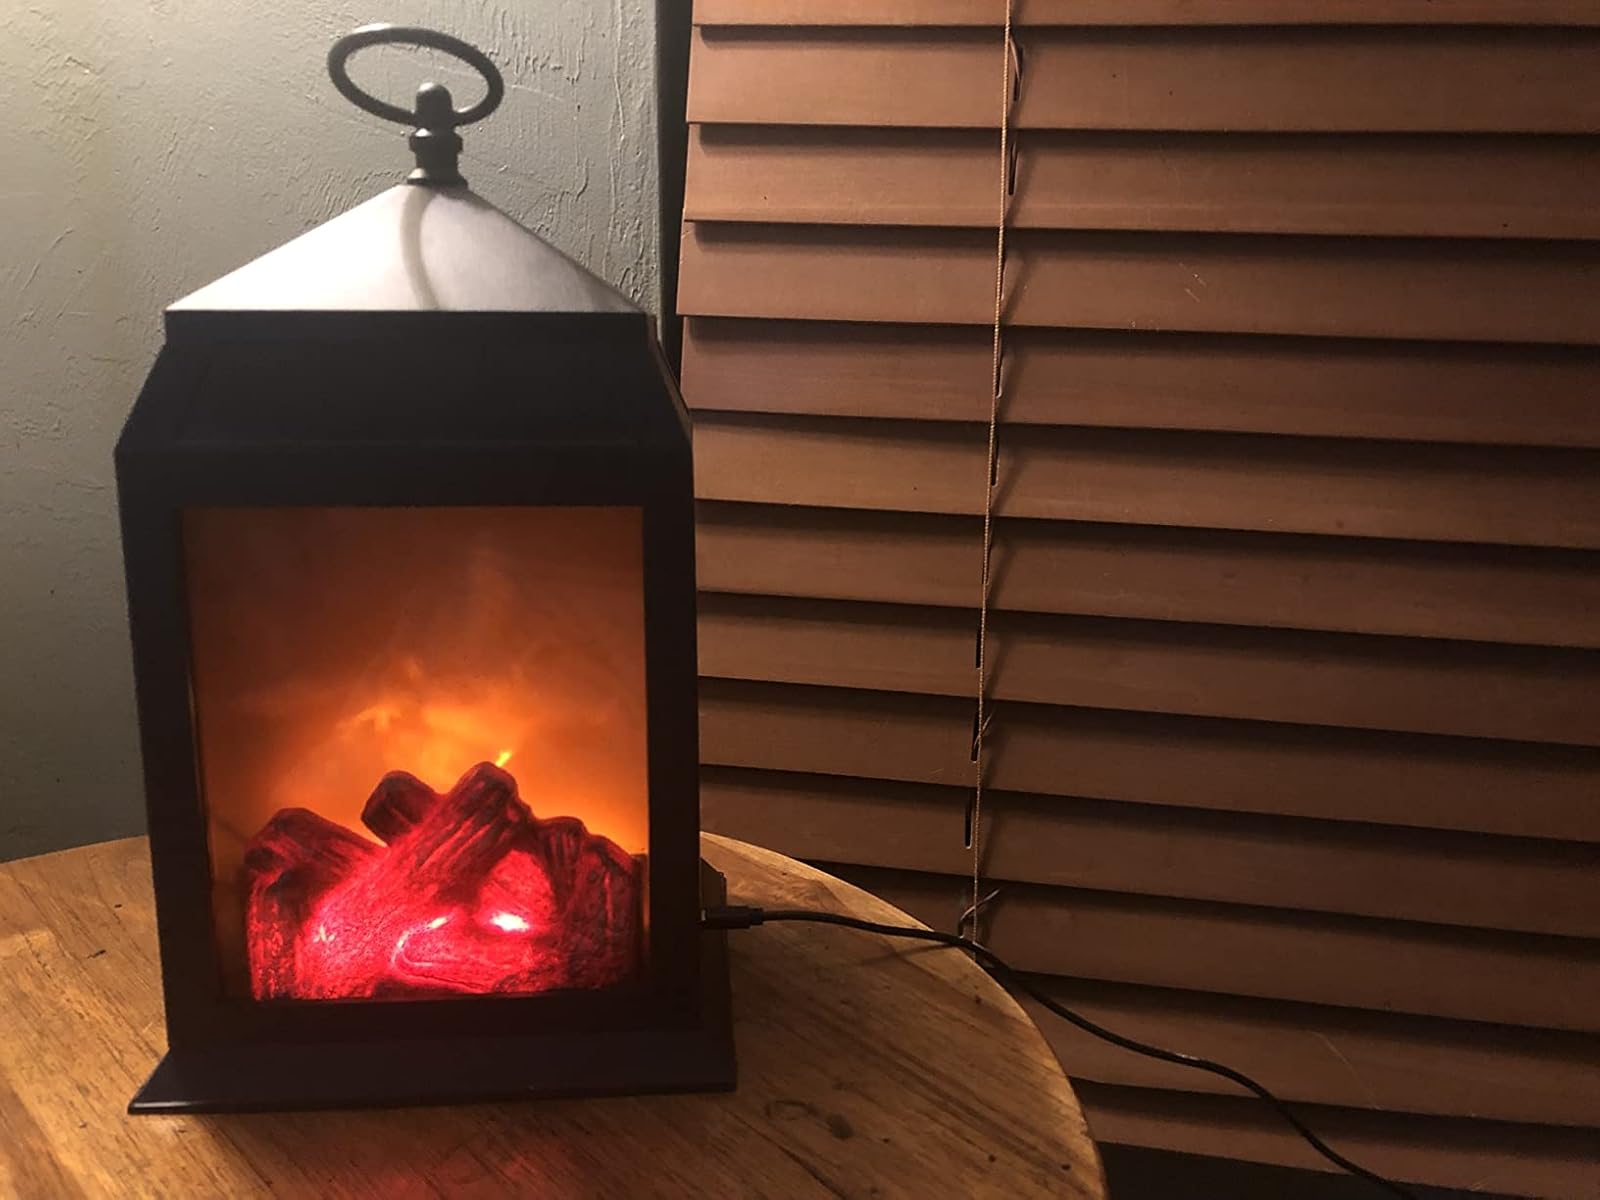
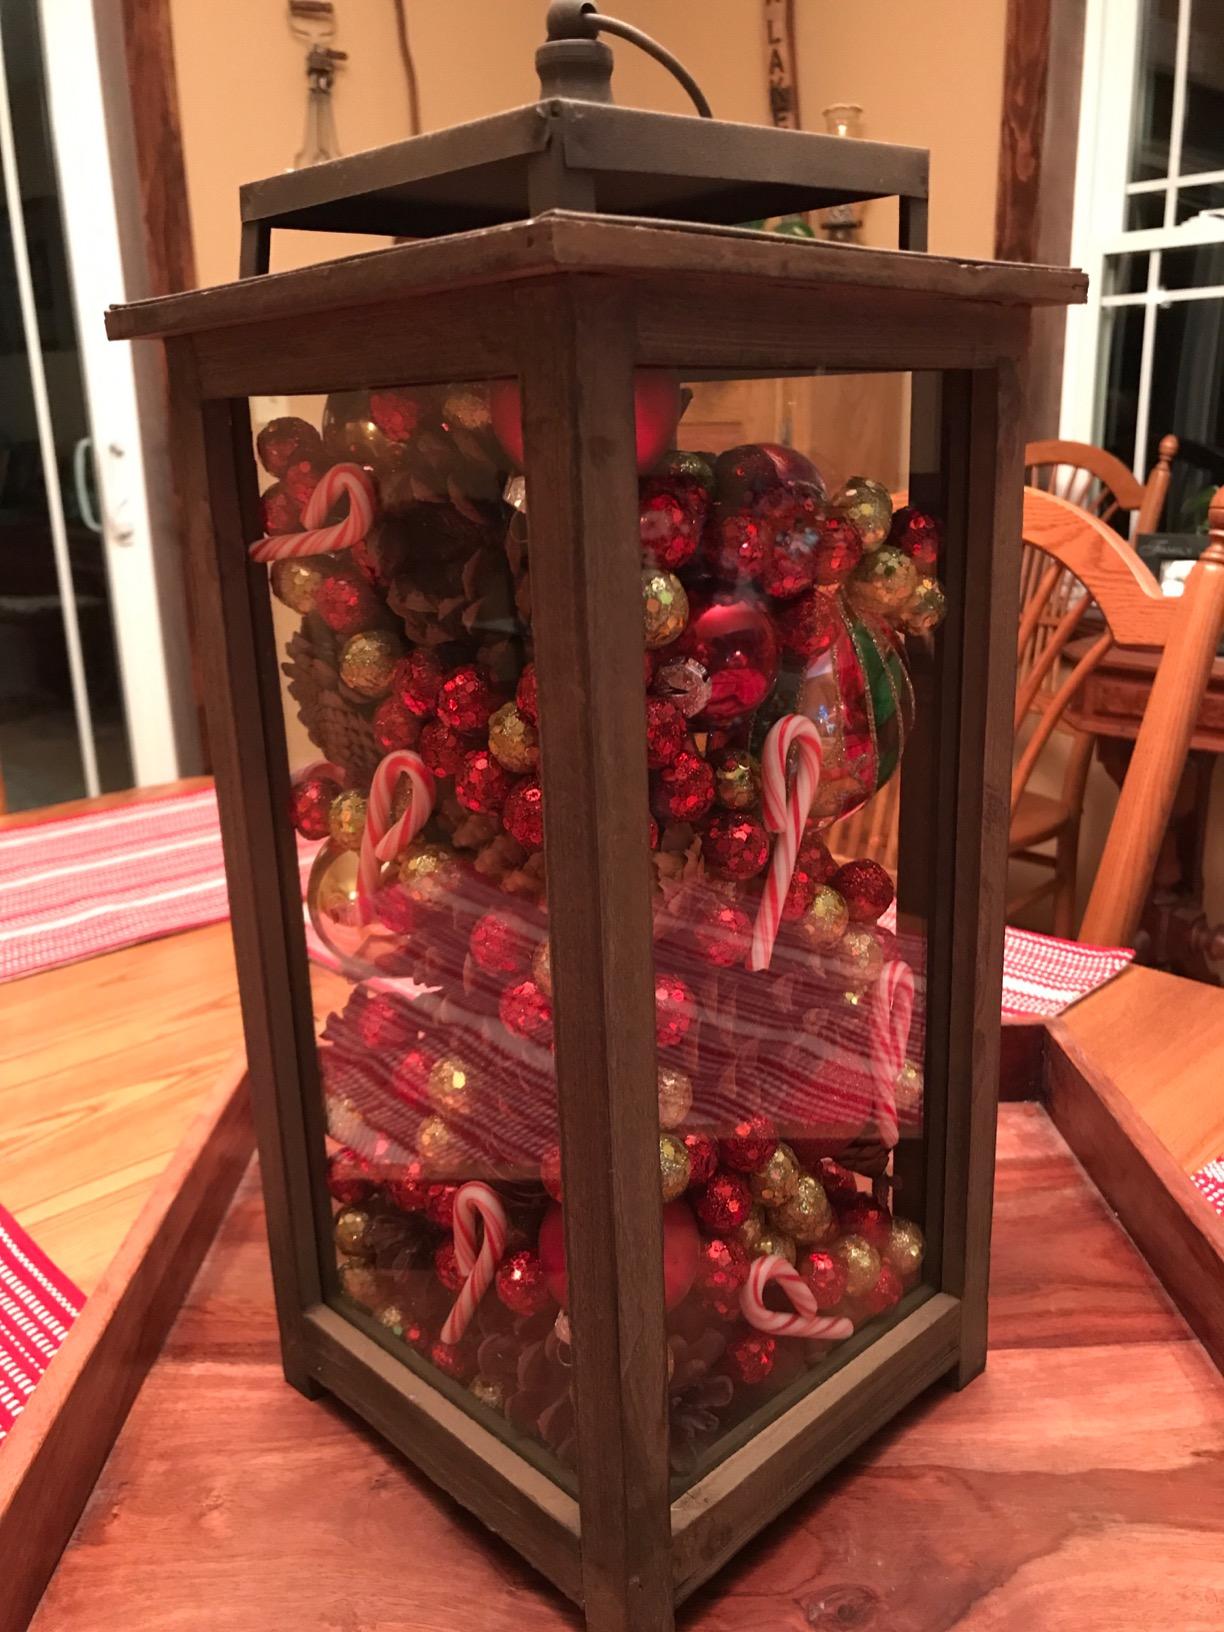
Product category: lantern
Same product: no